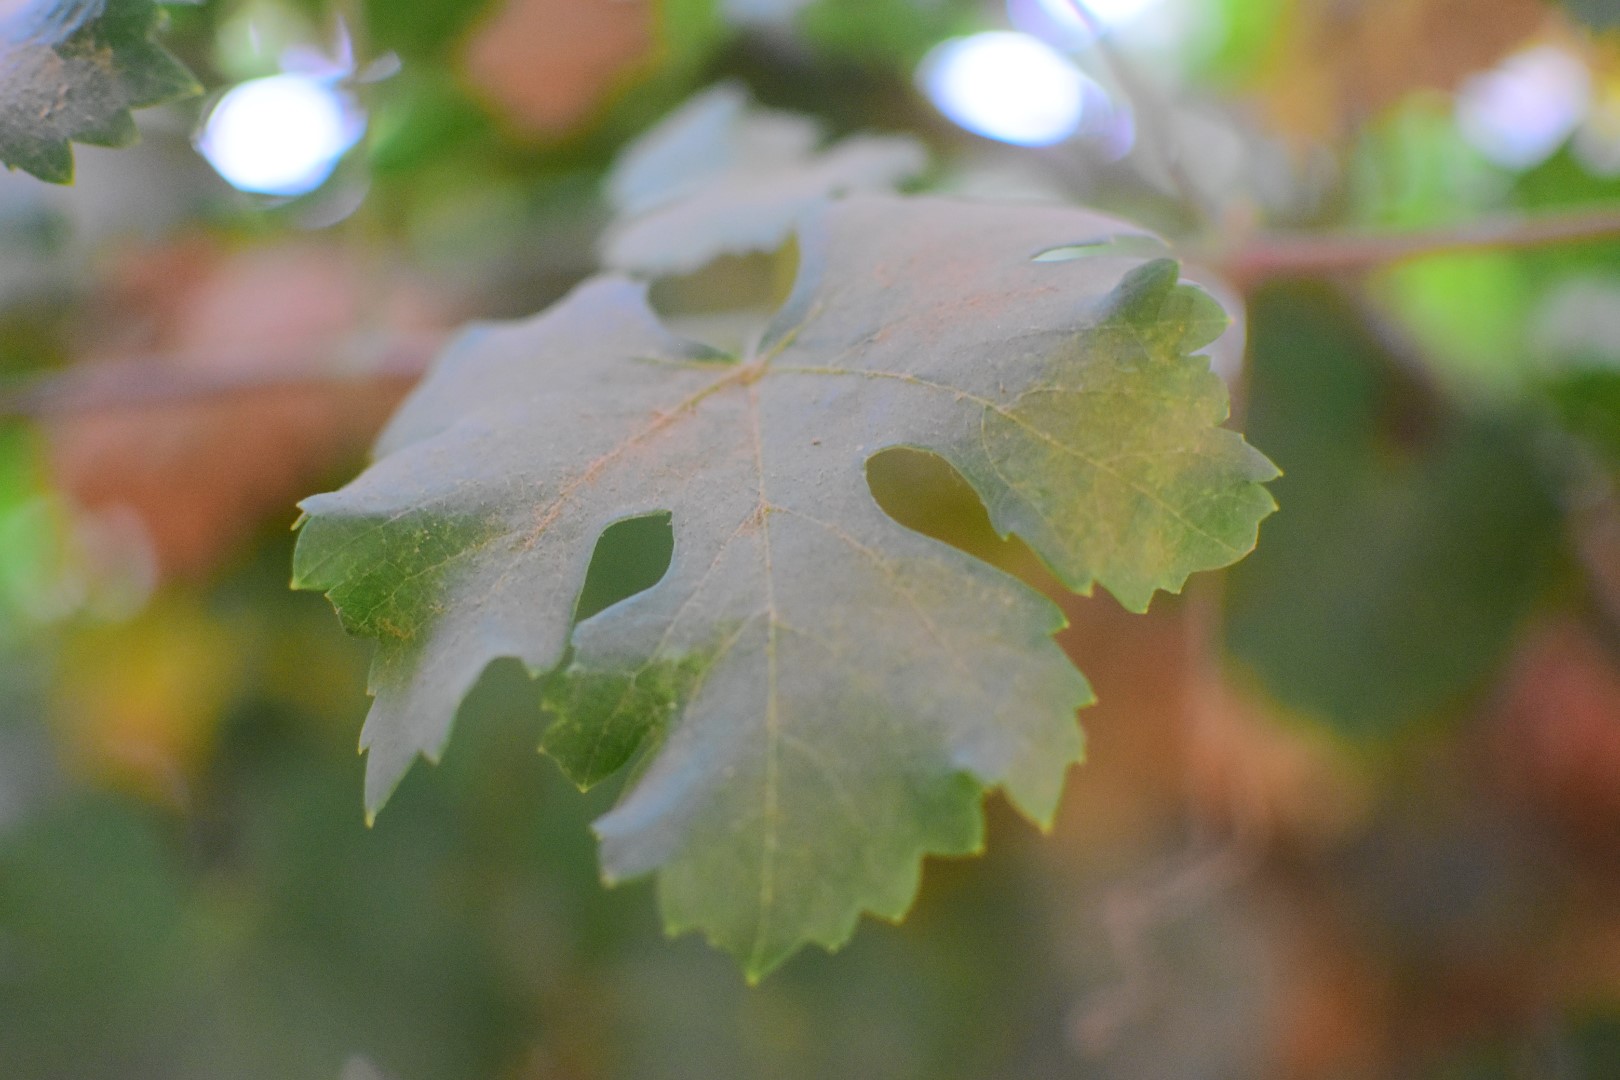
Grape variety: Aswud Balad